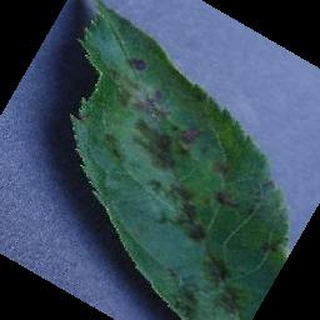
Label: apple_apple_scab